Josefine Cronholm

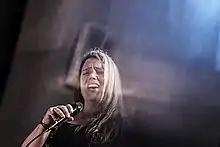
Josefine Cronholm at Copenhagen Jazz Festival 2018

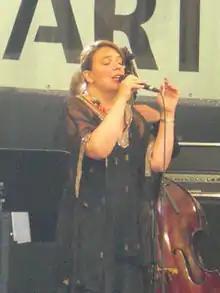
Josefine Cronholm in Germany, 2011

Josefine Cronholm (born 1971) is a Swedish jazz vocalist and a singer-songwriter, who has won two Danish Jazz Grammy Awards. Her debut album, "Wild Garden" was released in 2002. She also provided a cover of The Carpenters' "Close to You" and an original song called "If I Apologised" for the film "MirrorMask". She sang on the Django Bates Album "Quiet Nights" in 1998.